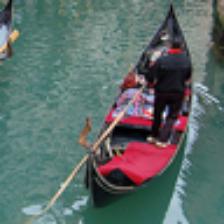
Label: NonHuman